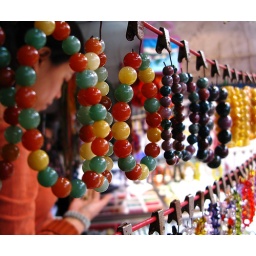
Buddhist prayer bracelets for sale at the flower and bird market in Nanning, China.